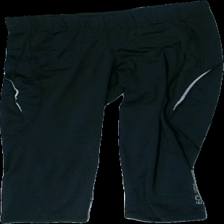
View: front
Type: Tights
Category: Ladies
Brand: Not in the list
Brand text on label: Equips Sport
Colors: Black
Material: 100% polyester
Cut: Regular, Tight
Size: M
Season: All
Price range: <50
Recommended usage: Recycle